Arkema

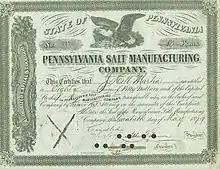
Share of the Pennsylvania Salt Manufacturing Company, issued 20. May 1879

In 1971, Elf and Total merged their chemical operations into Aquitaine Total Organico (ATO), a joint subsidiary. The same year saw the creation of Produits Chimiques Ugine Kuhlmann (PCUK). The joint venture was renamed ATO Chimie in 1973. A second company, Chloé Chimie (40% Elf Aquitaine, 40% Total and 20% Rhône-Poulenc) was formed in 1980 to take over Rhône-Poulenc's chlorochemicals business. Three years later, Total sold its stake in Chloé Chimie to Elf and chemical production in France was reorganized around Atochem, a wholly owned Elf Aquitaine subsidiary that incorporated the activities of ATO Chimie, Chloé Chimie and most of PCUK.